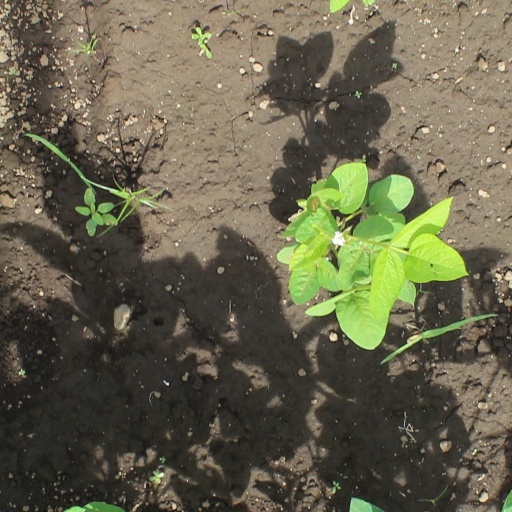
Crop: soybean